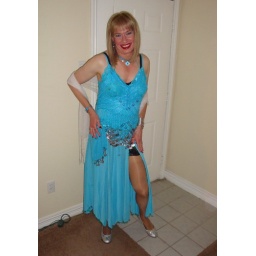
My dancing girl in blue